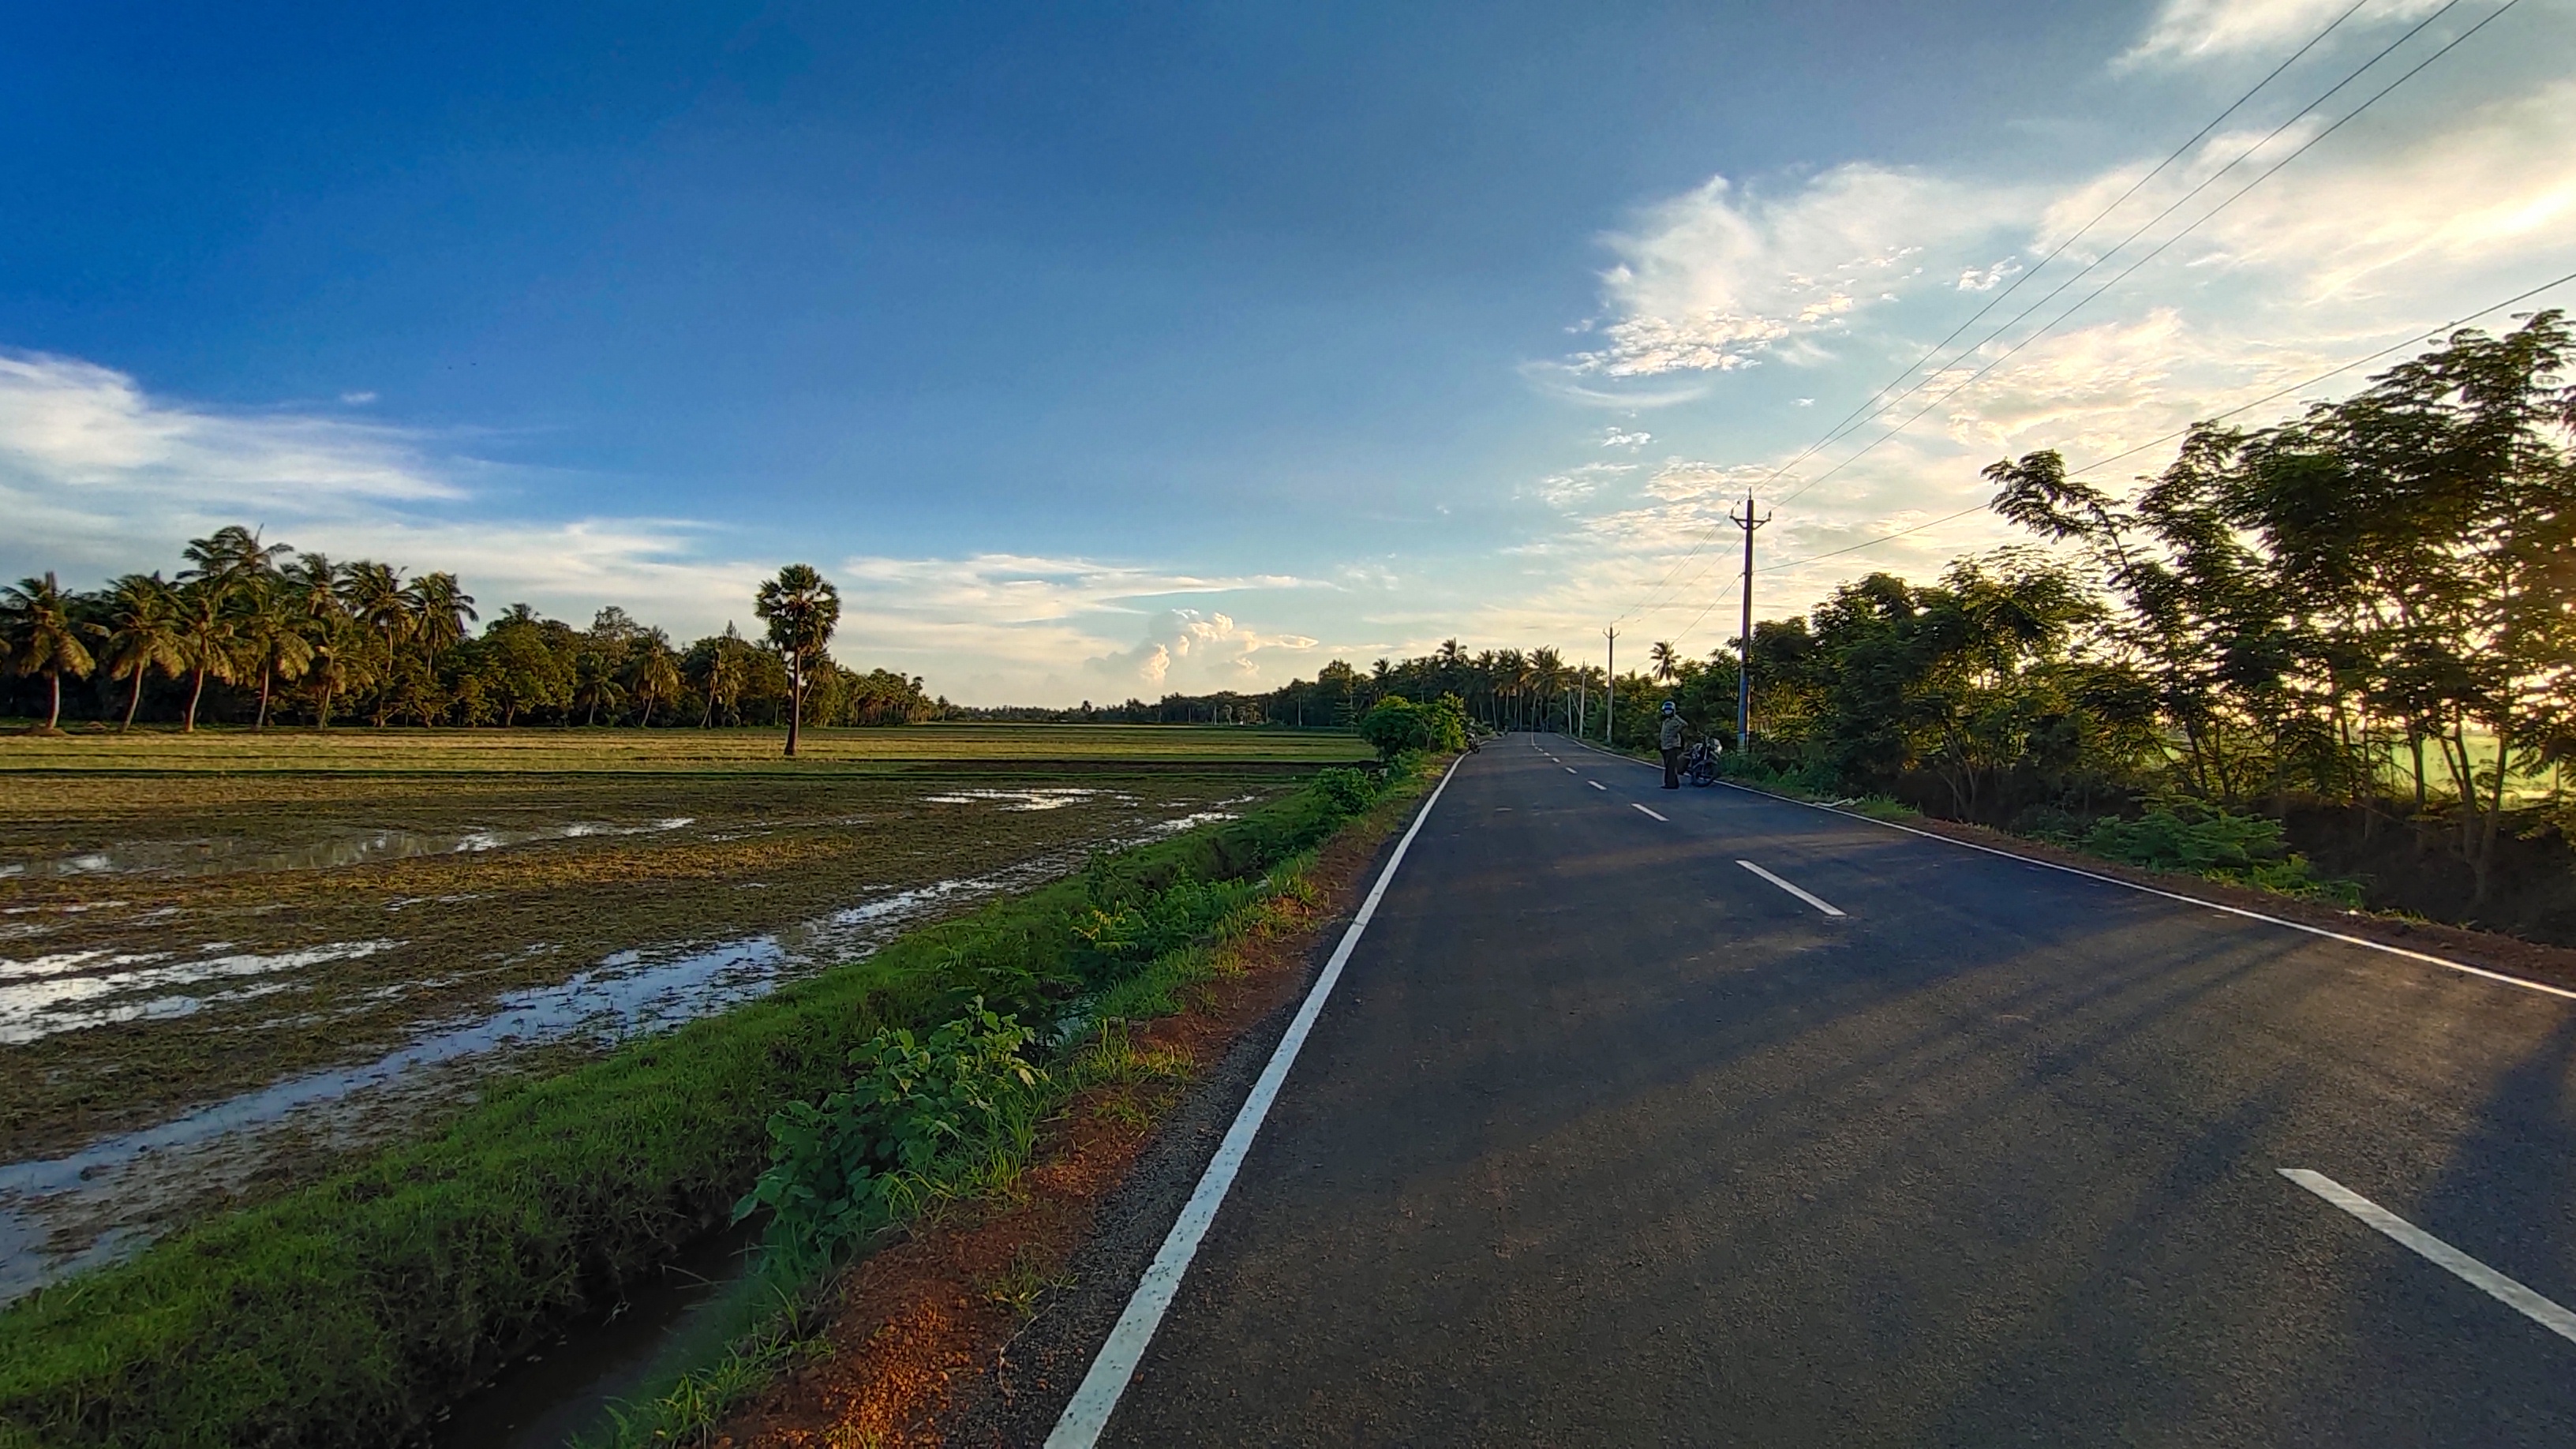
nature, sun, sunset, evening, roads, green, road, sky, asphalt, natural landscape, cloud, lane, horizon, thoroughfare, morning, daytime, road surface, infrastructure, tree, highway, sunlight, line, rural area, landscape, plain, grass, land lot, field, mountain, photography, shoulder, nonbuilding structure, street, plant, meteorological phenomenon, freeway, road trip, tar